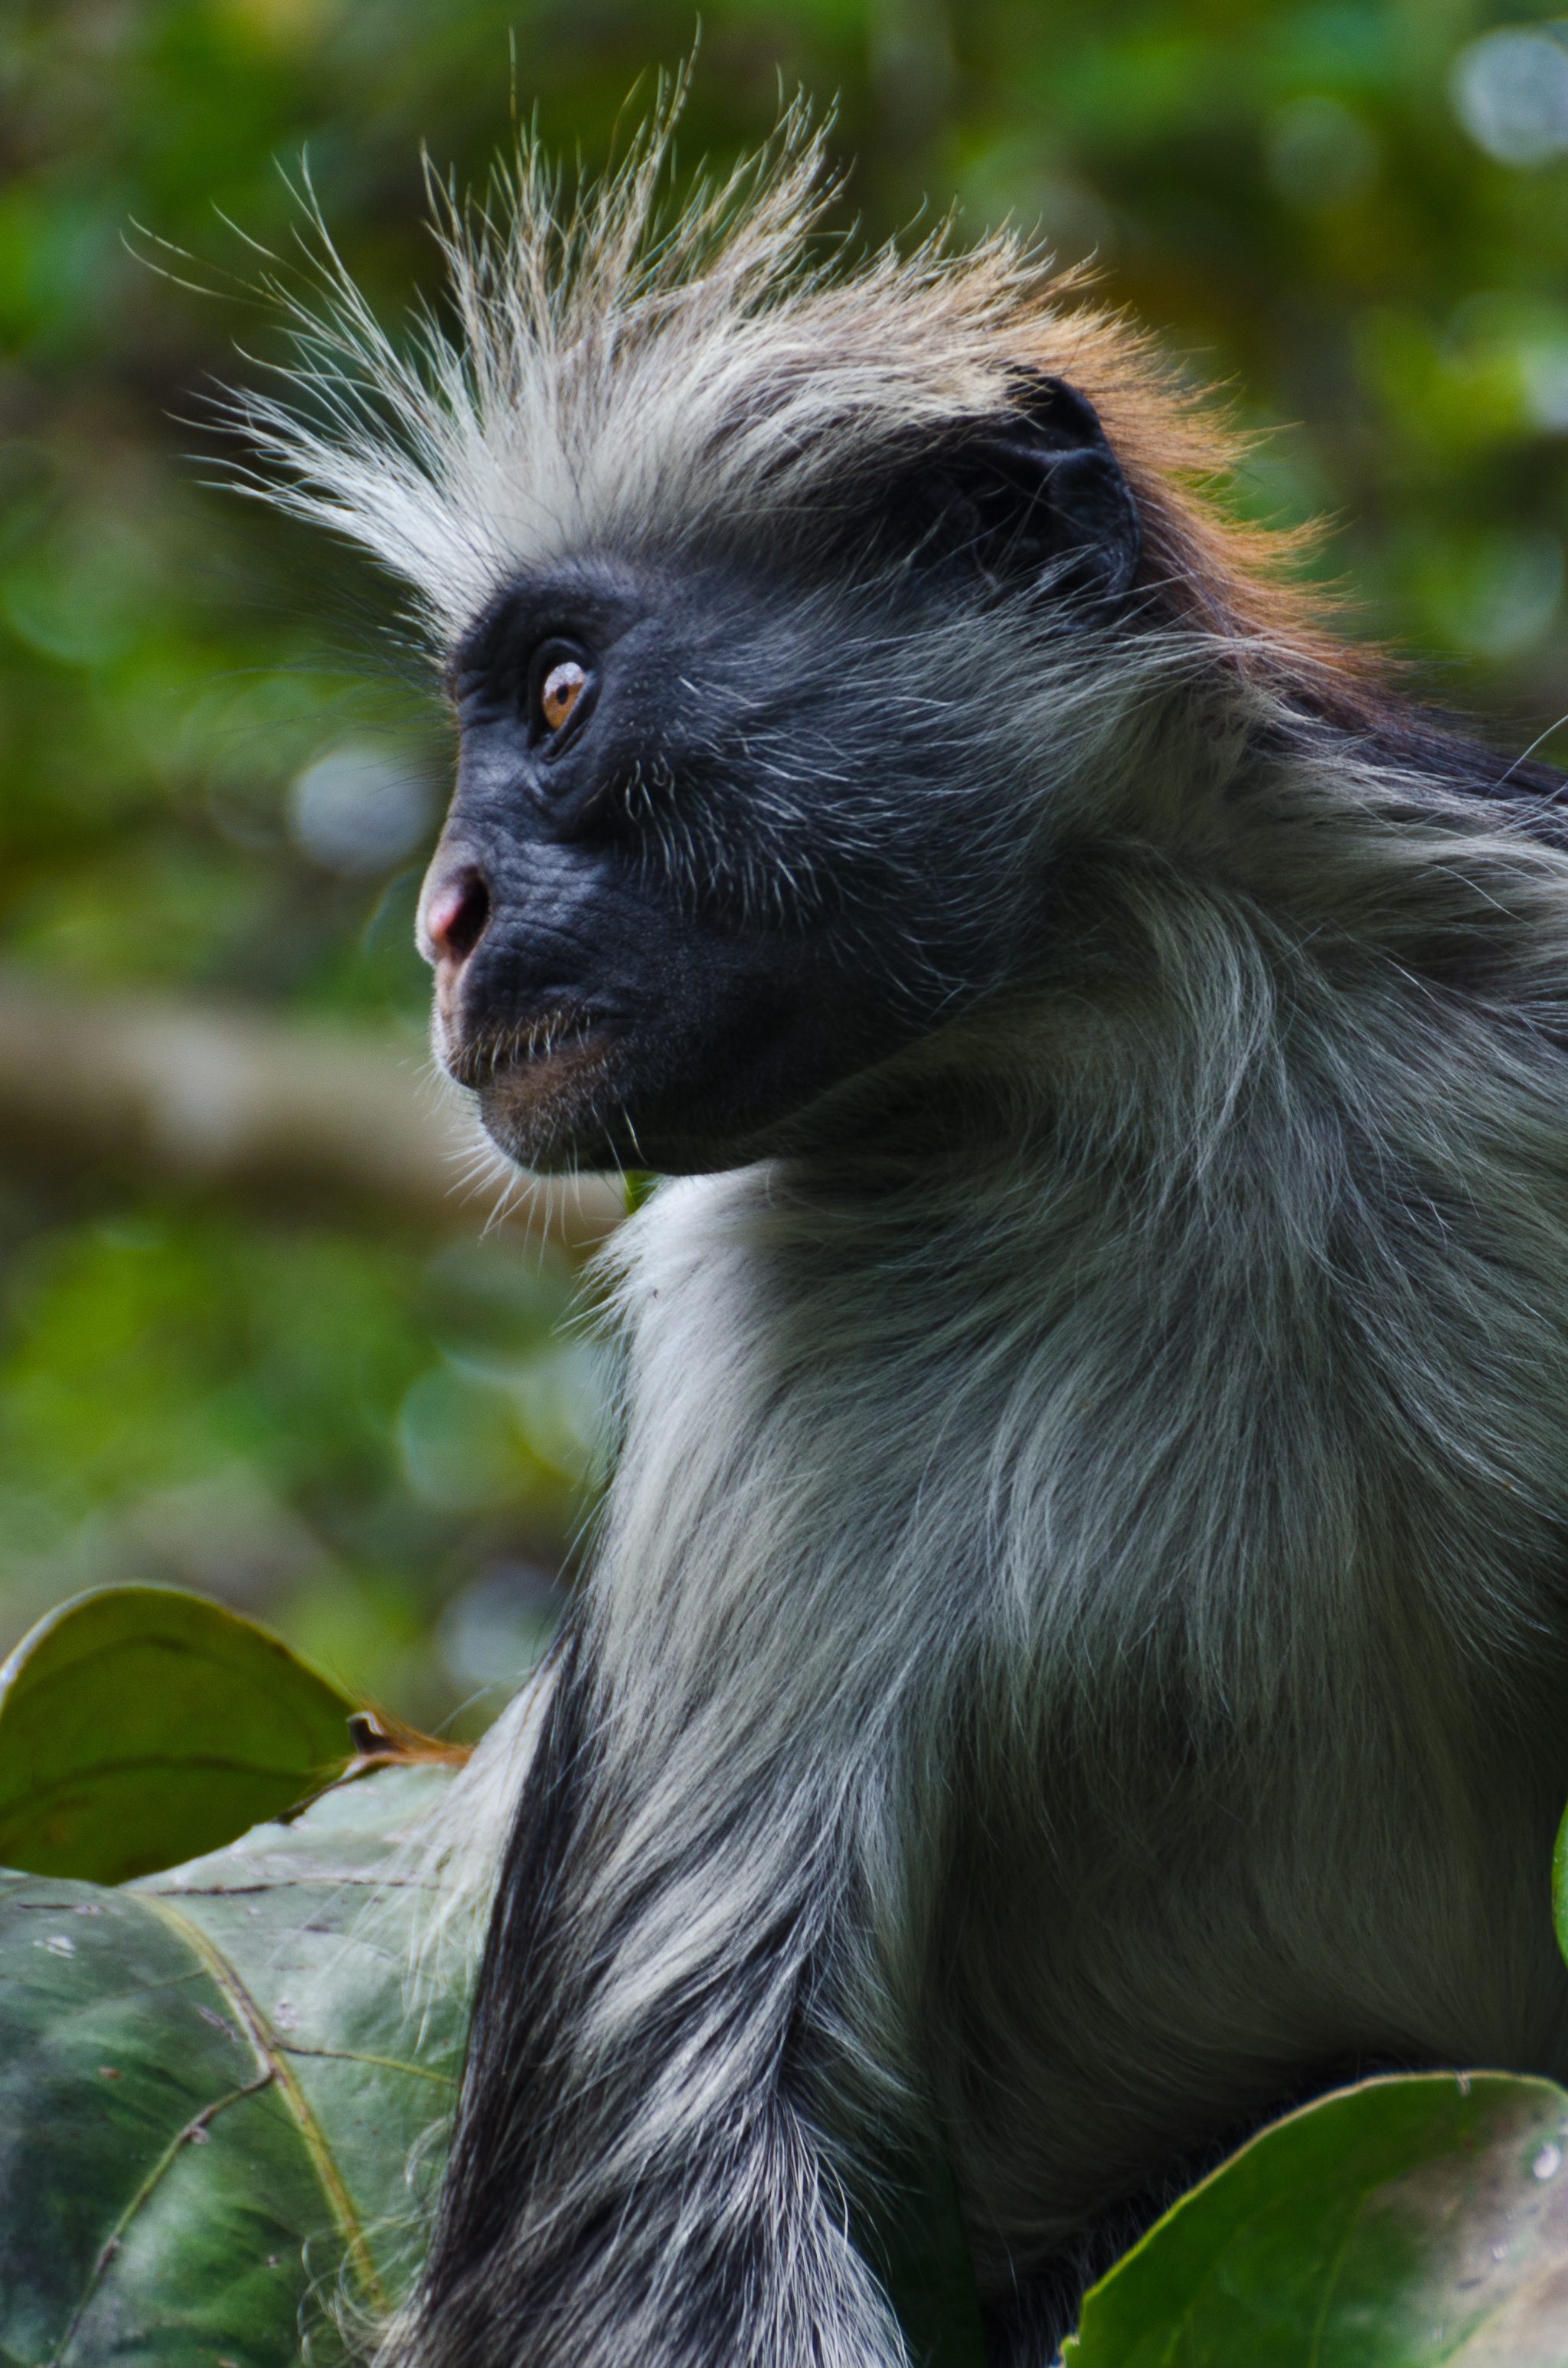
nature, forest, animal, profile, wildlife, wild, red, africa, mammal, monkey, fauna, primate, face, endangered, hairy, vertebrate, tanzania, zanzibar, macaque, old world monkey, spider monkey, threatened, langur, capuchin monkey, colobus, red colobus monkey, new world monkey, tufted capuchin